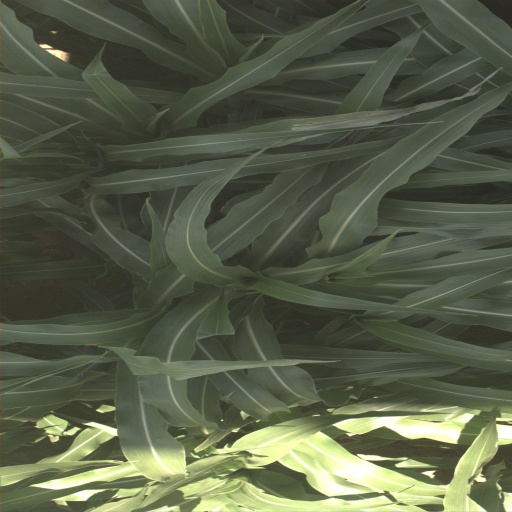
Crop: sorghum